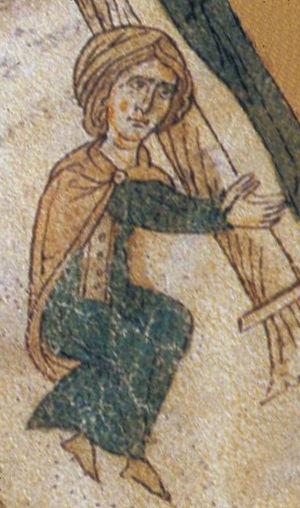
Cet article présente la liste des princesses de Tarente, une principauté du sud de l'Italie.
Les conjoints des souverains de Sicile ont pour la plupart partagé le titre de leur époux ; à une exception près, le monarque était un roi et son épouse prenait de façon systématique le titre de reine. Le seul cas de reine régnante est Marie Iʳᵉ et son mari fut un roi consort de Sicile, avant de lui succéder à son veuvage.
Cette page dresse une liste de personnalités nées au cours de l'année 1153 :
Sibylle d'Acerra ou Sibylle d'Aquino, plus tardivement appelée Sibylle de Mandanie était reine de Sicile en tant qu'épouse de Tancrède de Lecce. Elle fut régente de Sicile pendant la minorité de son fils Guillaume III. Elle était aussi soeur de Richard d'Acerra.